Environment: real
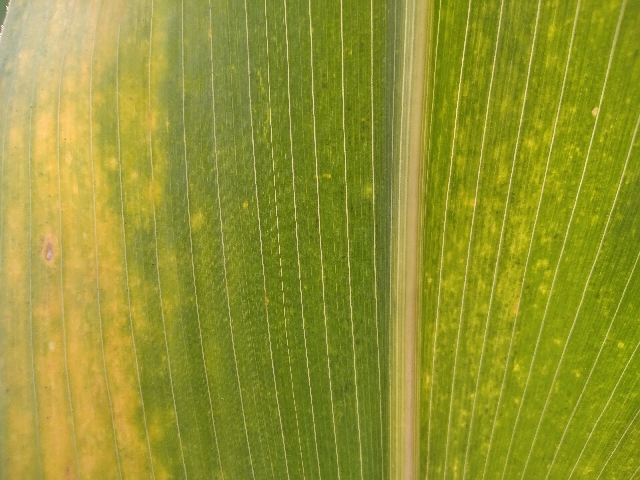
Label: lethal_necrosis